Čakovec

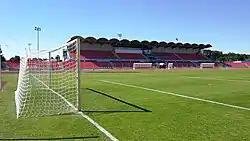
SRC Mladost is a multi-purpose stadium

In the late 1990s and throughout the 2000s, several modern buildings were built and opened to the public. In 1999, a brand new fitness complex including four indoor swimming pools was opened as part of "Mladost", the city's sports and recreation complex. In 2003 a renovated sports hall, originally built in the 1970s and belonging to the construction industry high school, was also opened as a part of the center for sports and recreation and hosted several group matches of the 2003 World Women's Handball Championship. Beginning in the late 1990s and early 2000s several large shopping centers and car showrooms emerged in the city, mostly in its northwestern part. Čakovec was rewarded The Green Flower award for the tidiest continental city in Croatia several times.